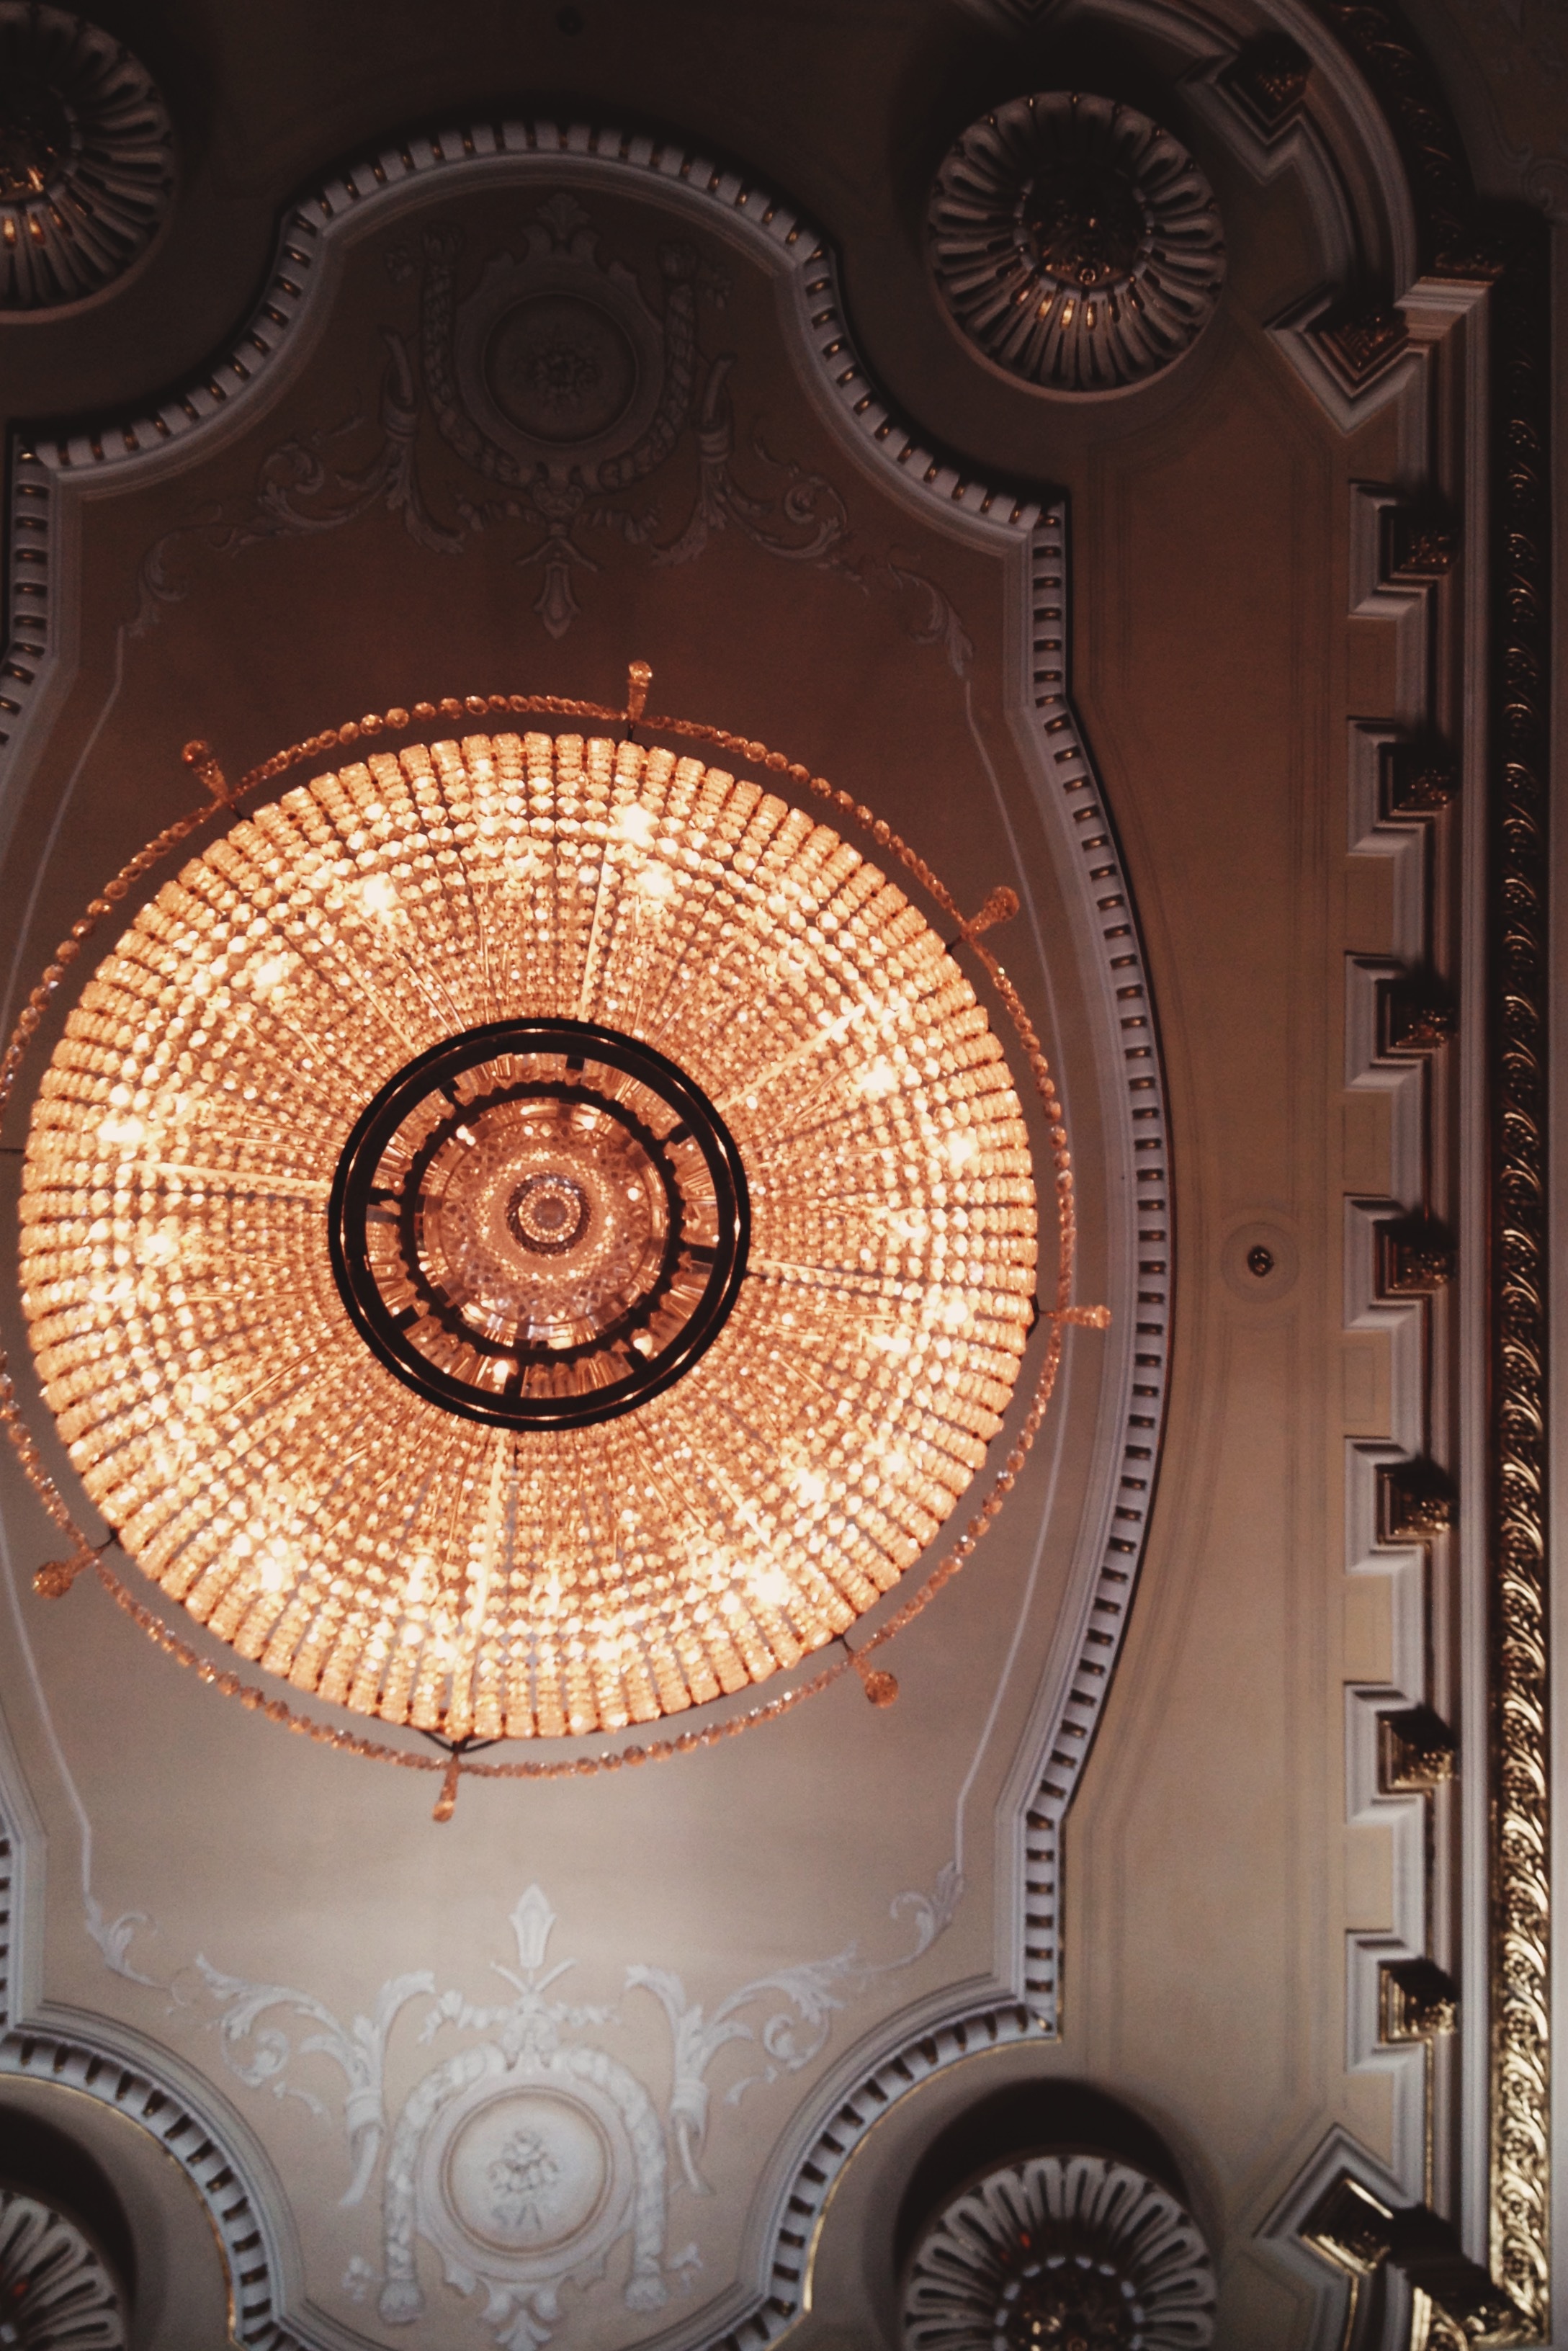
furniture, circle, art, design, symmetry, dome, carving, ancient history